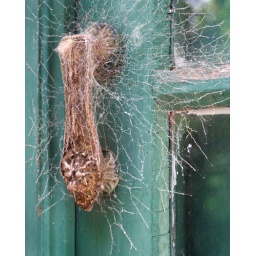
This door handle shows ample signs of disuse. Seen in Colonia del Sacramento, Uruguay.